Watershed delineation

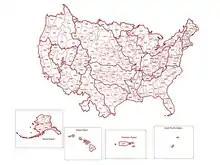
Watershed Boundary Dataset Subregions Map for the United States, created by the US Geological Survey

This list is non-exhaustive, as many organizations and territories have produced their own watershed map data and have published via the web. Notable datasets include: